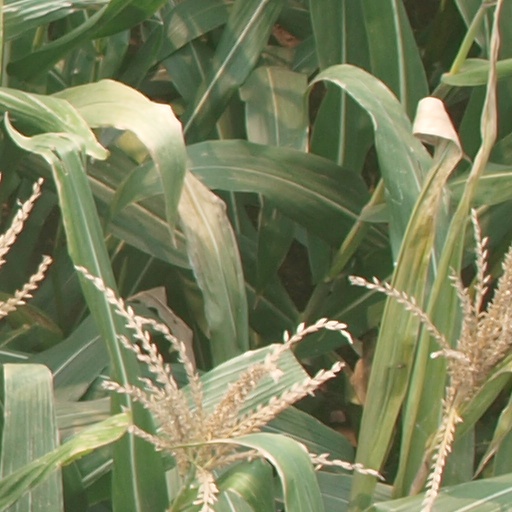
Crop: maize; corn